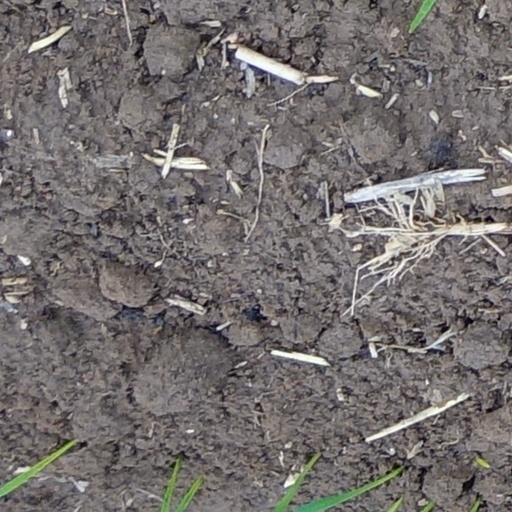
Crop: wheat